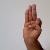
The image shows a hand gesture representing the letter 'F' in Indian Sign Language.